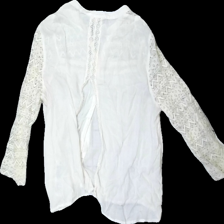
View: back
Type: Blouse
Category: Ladies
Brand: Hollister (Abercomb & Fitch)
Colors: White
Material: 100% viscose
Pattern: Lace
Cut: Regular
Size: M
Season: All
Damage location: top left
Damage 2 location: bottom left
Price range: <50
Recommended usage: Recycle
Description: vit blus med spets armar, nopprig